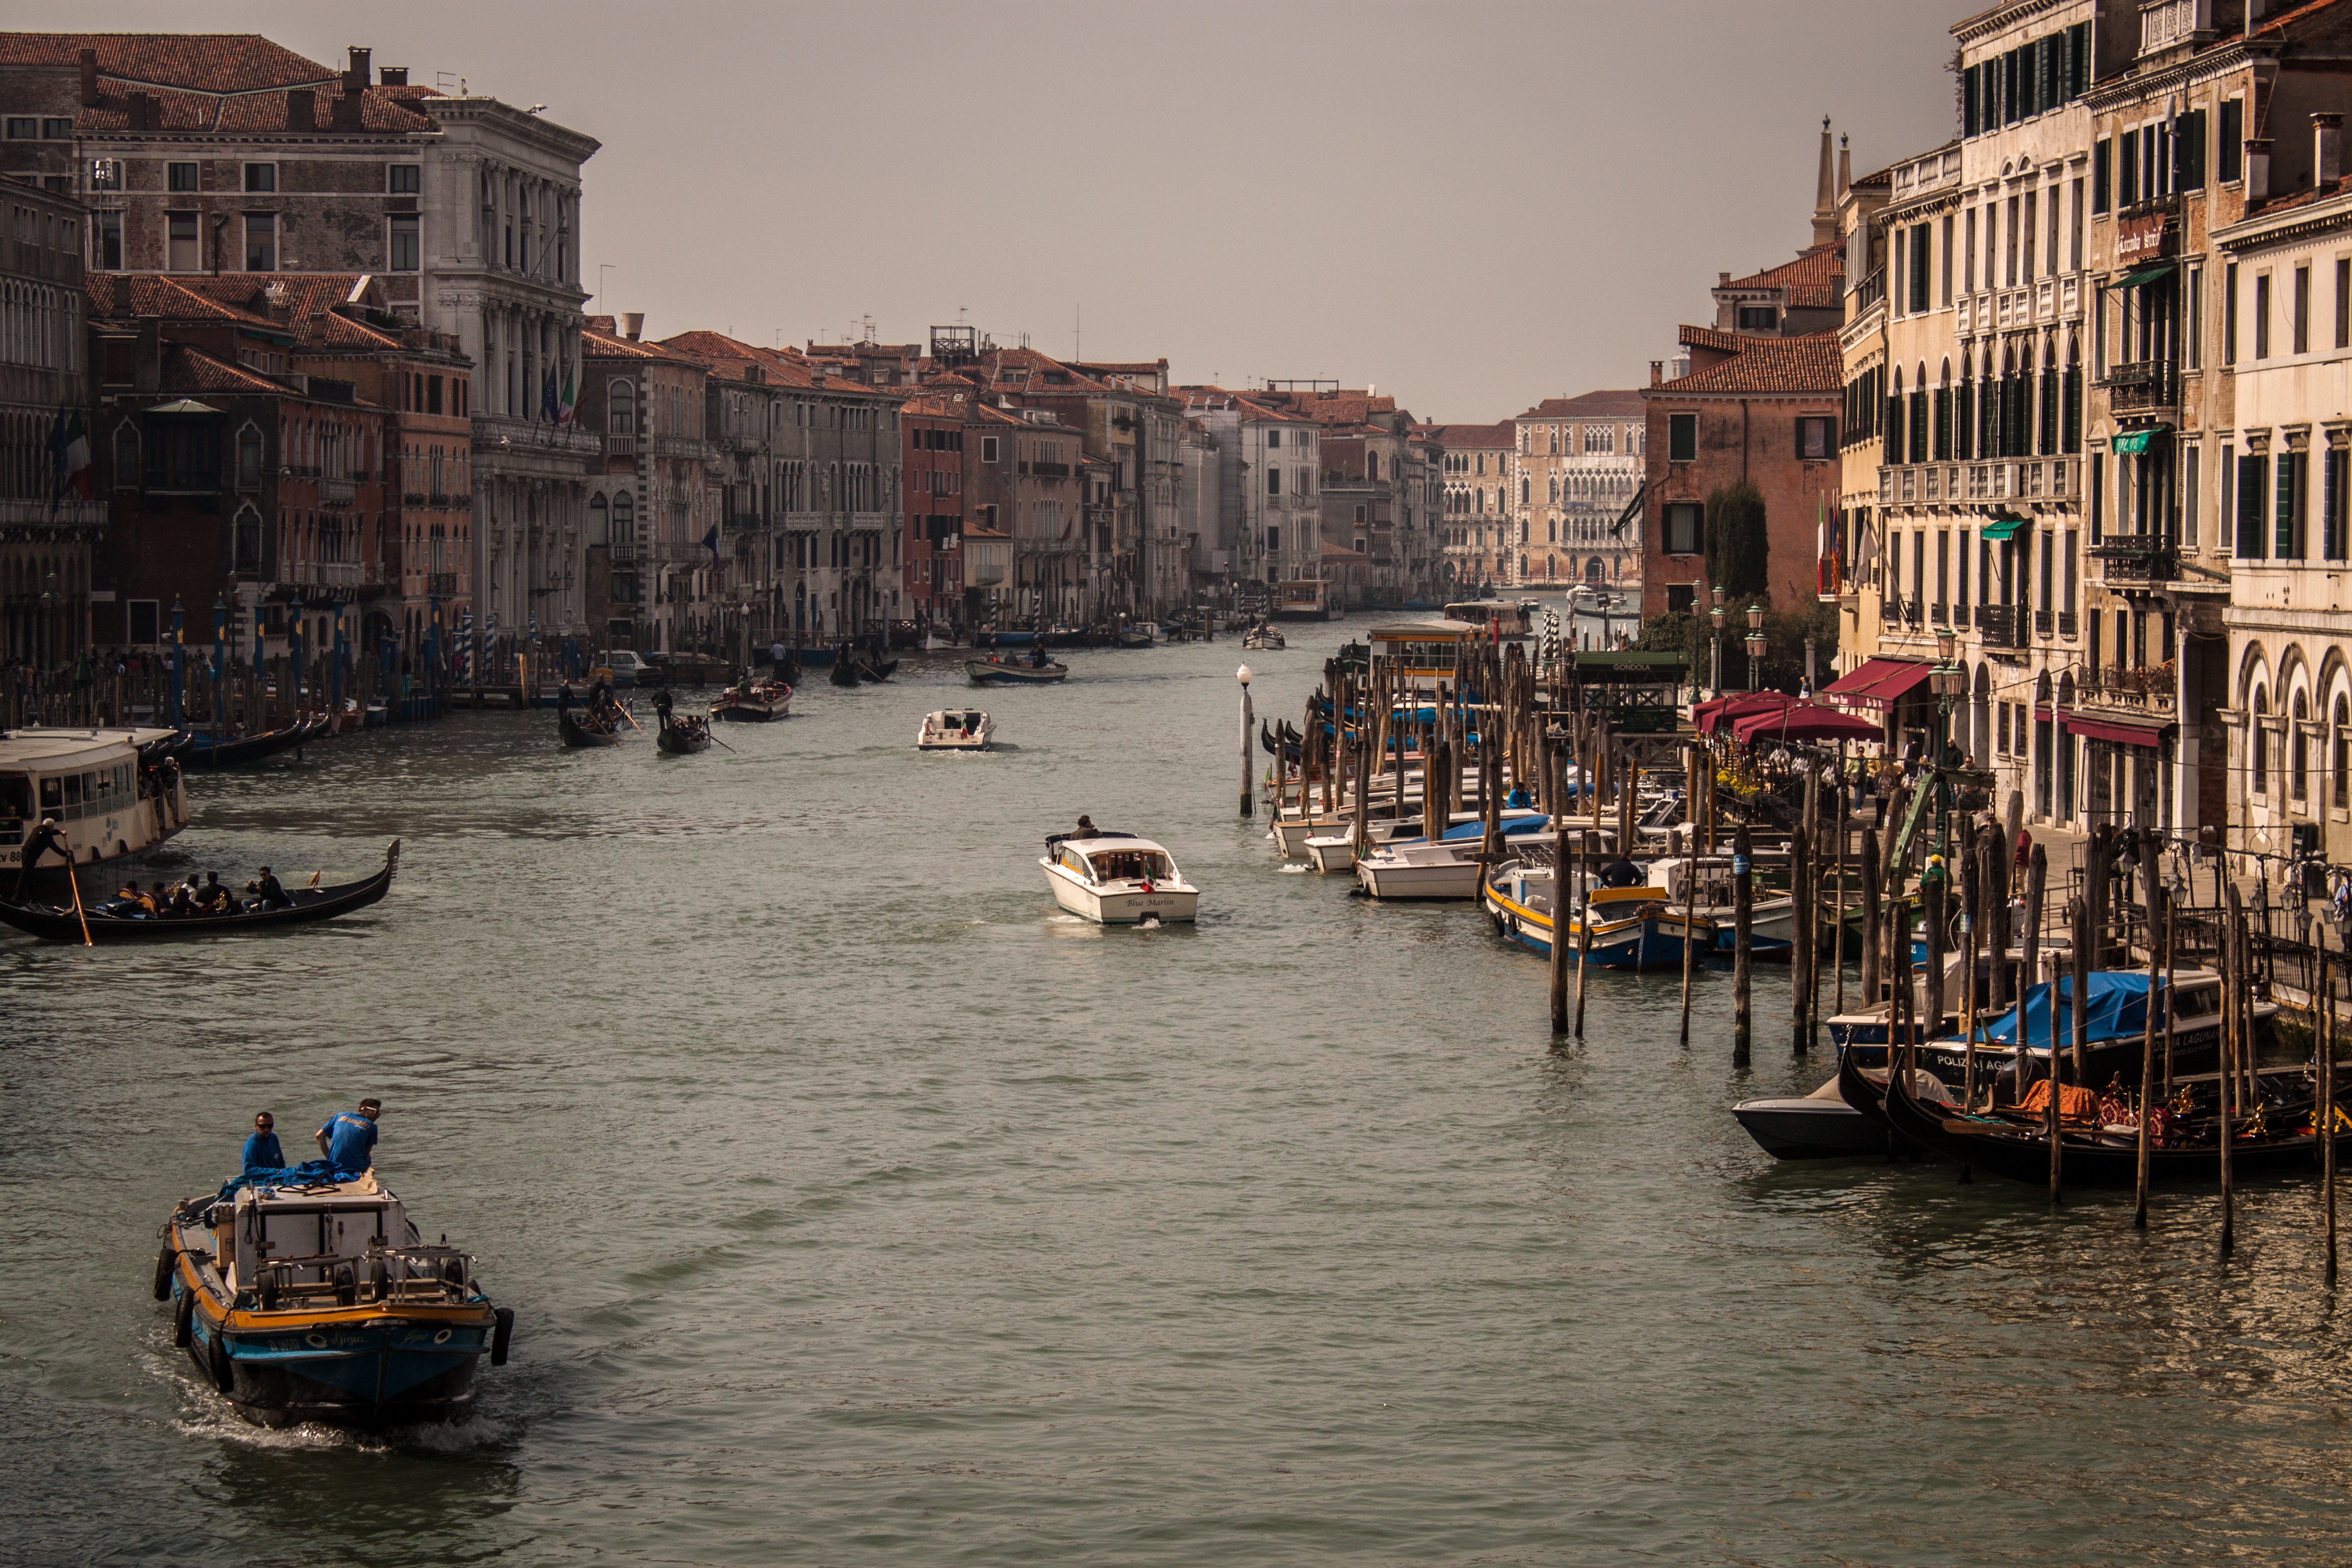
sea, boat, river, canal, cityscape, vehicle, harbor, port, waterway, body of water, channel, watercraft, geographical feature